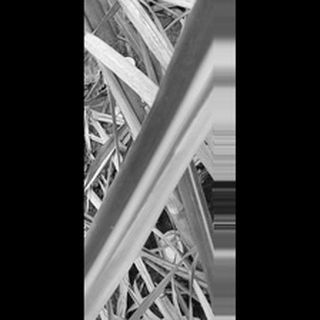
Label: sugarcane_yellow_leaf_disease